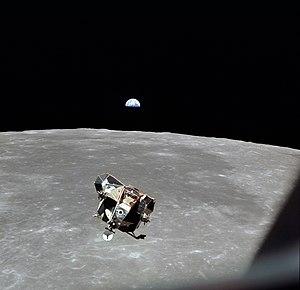
Apollo 11 est une mission du programme spatial américain Apollo au cours de laquelle, pour la première fois, des hommes marchent sur la Lune, le 21 juillet 1969, à 2 h 56 UTC. L'agence spatiale américaine, la NASA, remplit ainsi l'objectif fixé par le président John F. Kennedy en 1961 de poser un équipage sain et sauf sur la Lune avant la fin des années 1960 dans le but de démontrer la supériorité des États-Unis sur l'Union soviétique mise à mal par les succès soviétiques au début de l'ère spatiale dans le contexte de la guerre froide qui oppose ces deux pays. Ce défi est lancé alors que la NASA n'a pas encore placé en orbite un seul astronaute. Grâce à une mobilisation de moyens humains et financiers considérables, l'agence spatiale rattrape puis dépasse le programme spatial soviétique.
Buzz Aldrin, né Edwin Eugene Aldrin Jr., le 20 janvier 1930 à Glen Ridge dans le New Jersey aux États-Unis, est un militaire, pilote d'essai, astronaute et ingénieur américain. Il effectue trois sorties dans l'espace en tant que pilote de la mission Gemini 12 de 1966 et, en tant que pilote du module lunaire Apollo de la mission Apollo 11 de 1969, il est, avec le commandant de la mission Neil Armstrong, l'un des deux premiers humains à marcher sur la Lune.
Les théories conspirationnistes sur le programme Apollo sont une série de récits populaires prenant le contrepied des informations officielles : selon ces théories, les vaisseaux du programme Apollo ne se seraient jamais posés sur la Lune et il s'agirait d'une mise en scène réalisée sur Terre. Ces rumeurs peu diffusées, ne concernant qu'une fraction des classes sociales les plus défavorisées à l'époque du débarquement sur la Lune, ont pris de l'ampleur dans les années 1970 lorsqu'un climat de défiance vis-à-vis des institutions s'installe chez beaucoup d'Américains dans le sillage du scandale du Watergate et de la guerre du Viêt Nam. Les arguments invoqués peuvent être divisés en trois catégories :